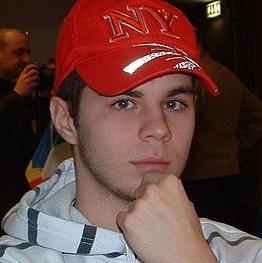
Age: 20